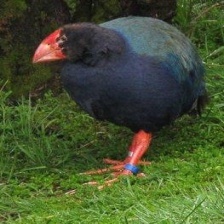
Species: TAKAHE
Scientific name: PORPHYRIO HOCHSTETTERI
ImageNet parent category: european_gallinule